Aitor Monroy

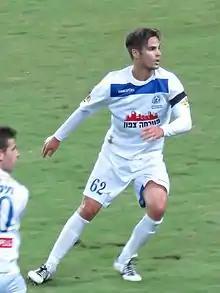
Monroy with Maccabi Petah Tikva in 2015

Aitor Monroy Rueda (born 18 October 1987) is a Spanish professional footballer who plays as a defensive midfielder for Azuqueca.